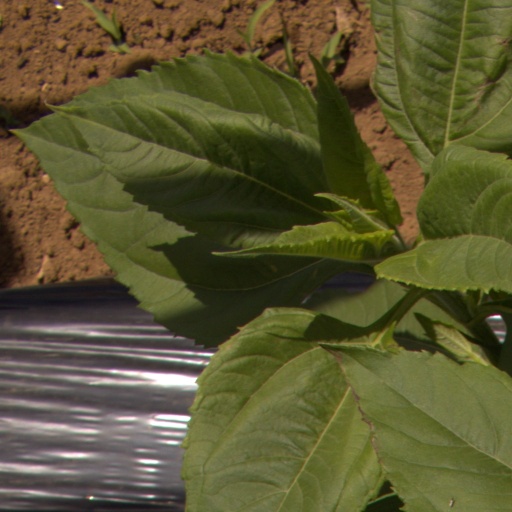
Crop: Jerusalem artichoke